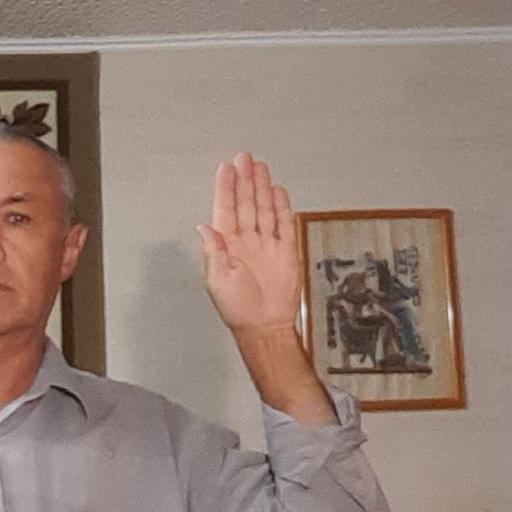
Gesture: stop